Ponte das Caínheiras

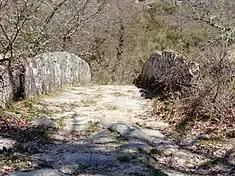
Dense vegetation overcrowding the small bridge

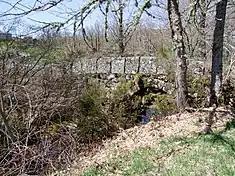
A view of the Rio das Caínheiras over the bridge

The first reference to the bridge occurred on 11 May 1758 by Father Inácio Ribeiro Marques, in the "Memórias Paroquiais" of the parish. It is likely that the bridge was constructed at the end of the 18th century or beginning of the 19th century.